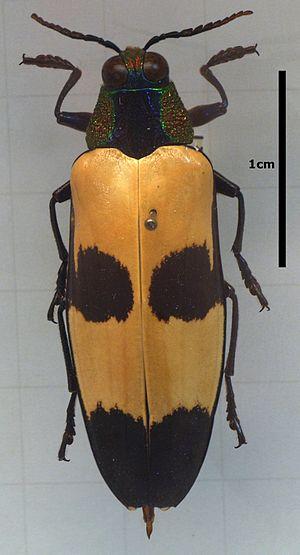
Les Chalcophorinae sont un sous-famille d'insectes de l'ordre des coléoptères.